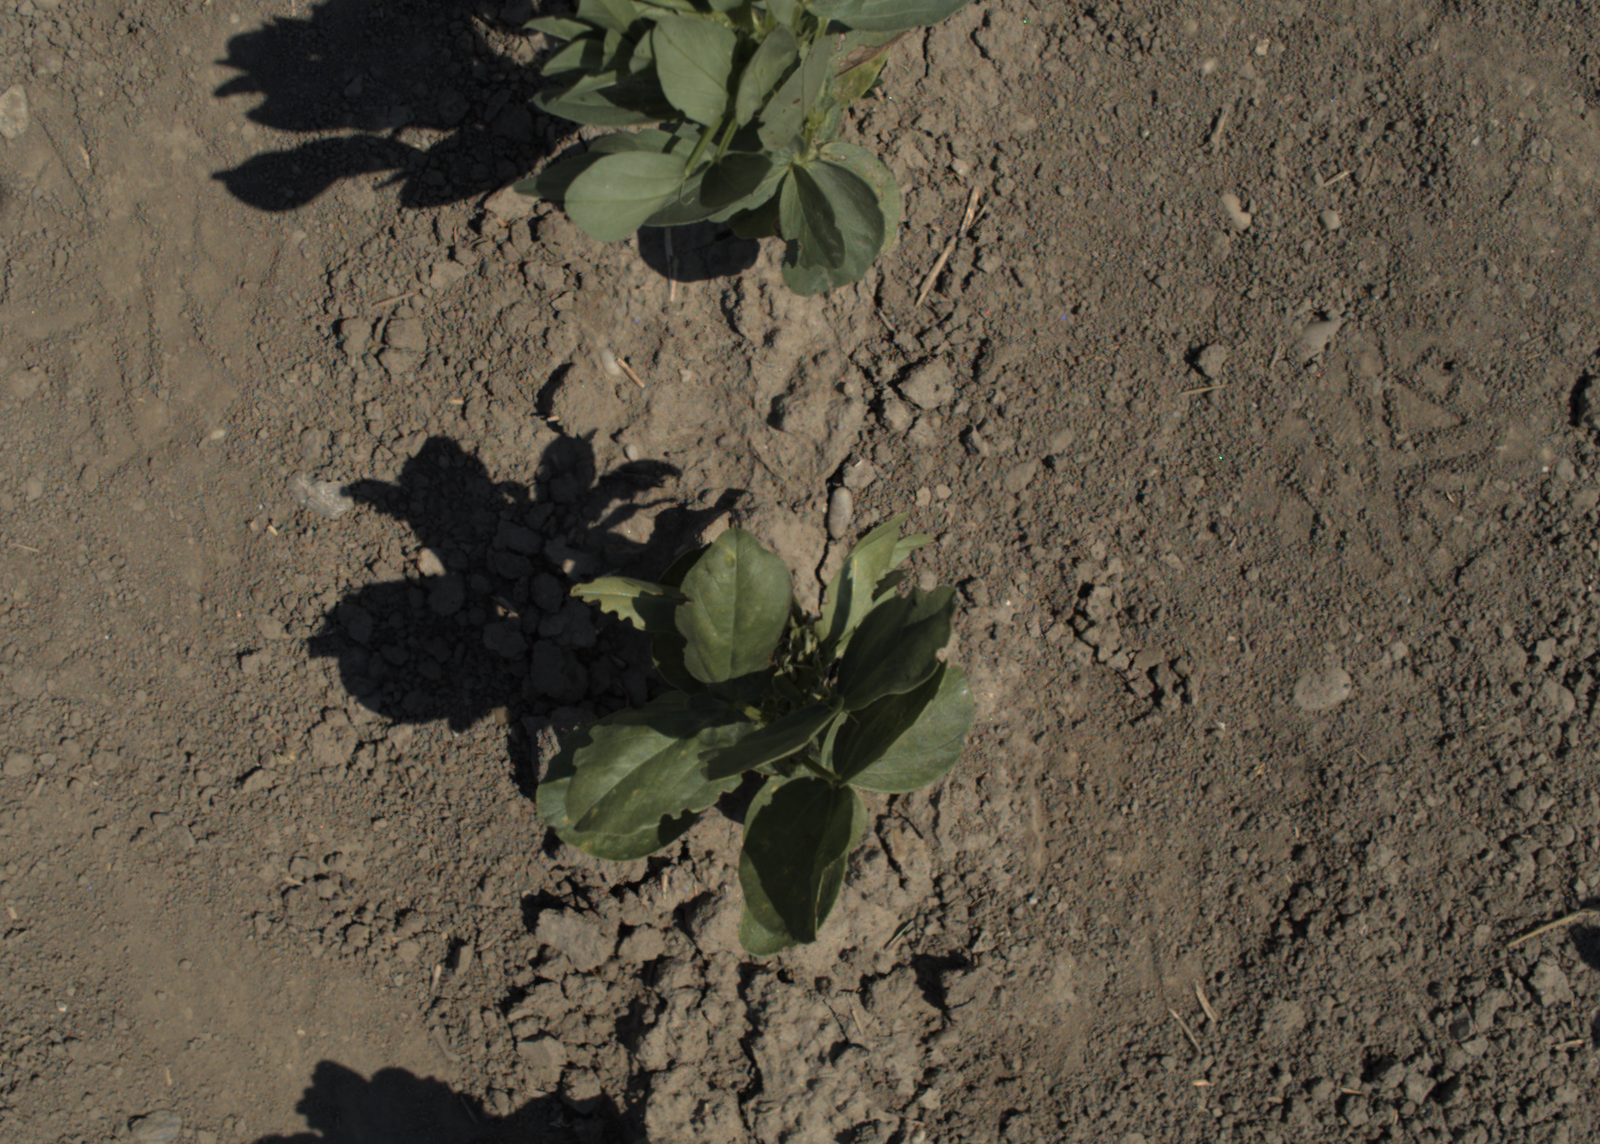
Capture date: 18.06.2021 11:12:36
Weather: sunny
Wind: medium
Seeding date: 27.04.2021
Plant canopy height (mm): 766